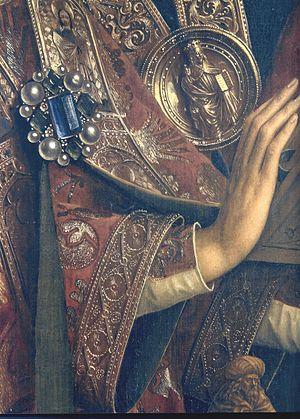
L’Adoration de l'Agneau mystique ou Autel de Gand, achevé en 1432, est un polyptyque peint sur bois, un chef-d'œuvre de la peinture des primitifs flamands.
Stefan Lochner, né vers 1410 dans la région de Meersburg, au bord du lac de Constance, et mort à Cologne en 1451, est, avec le Maître de la Véronique le peintre allemand le plus significatif de Cologne au XVᵉ siècle.